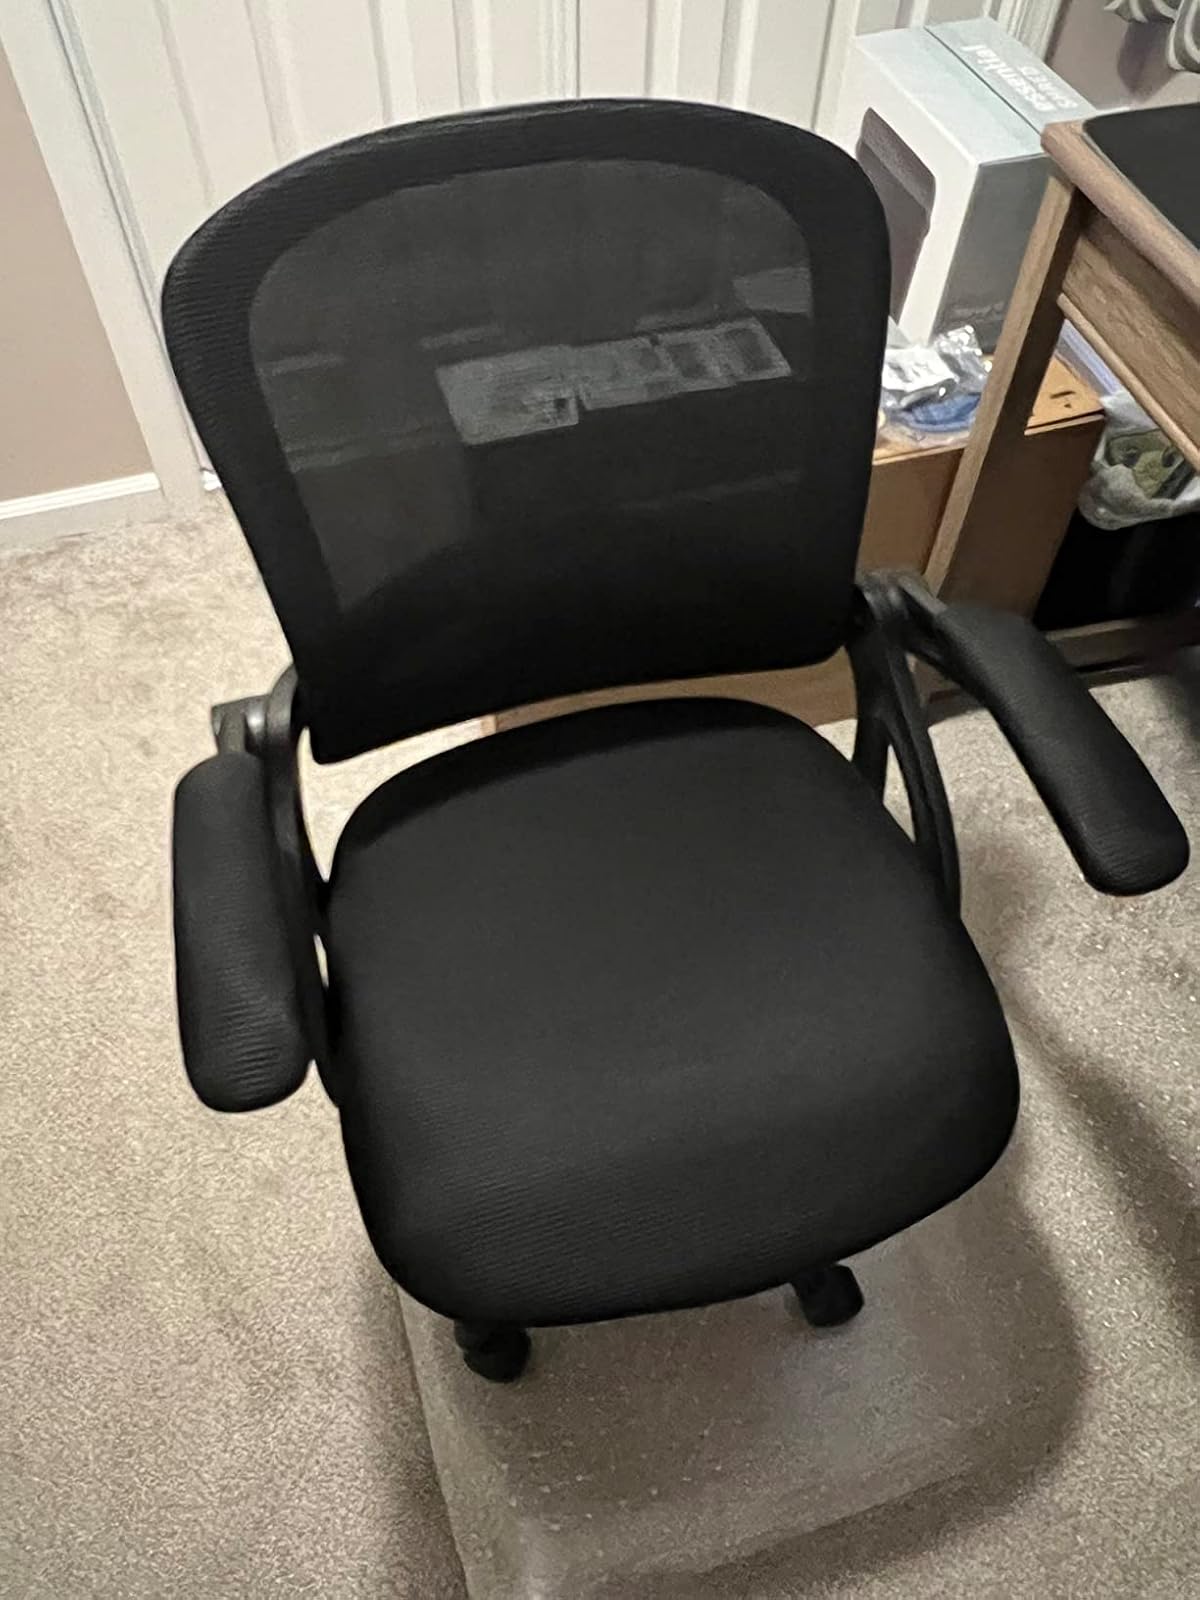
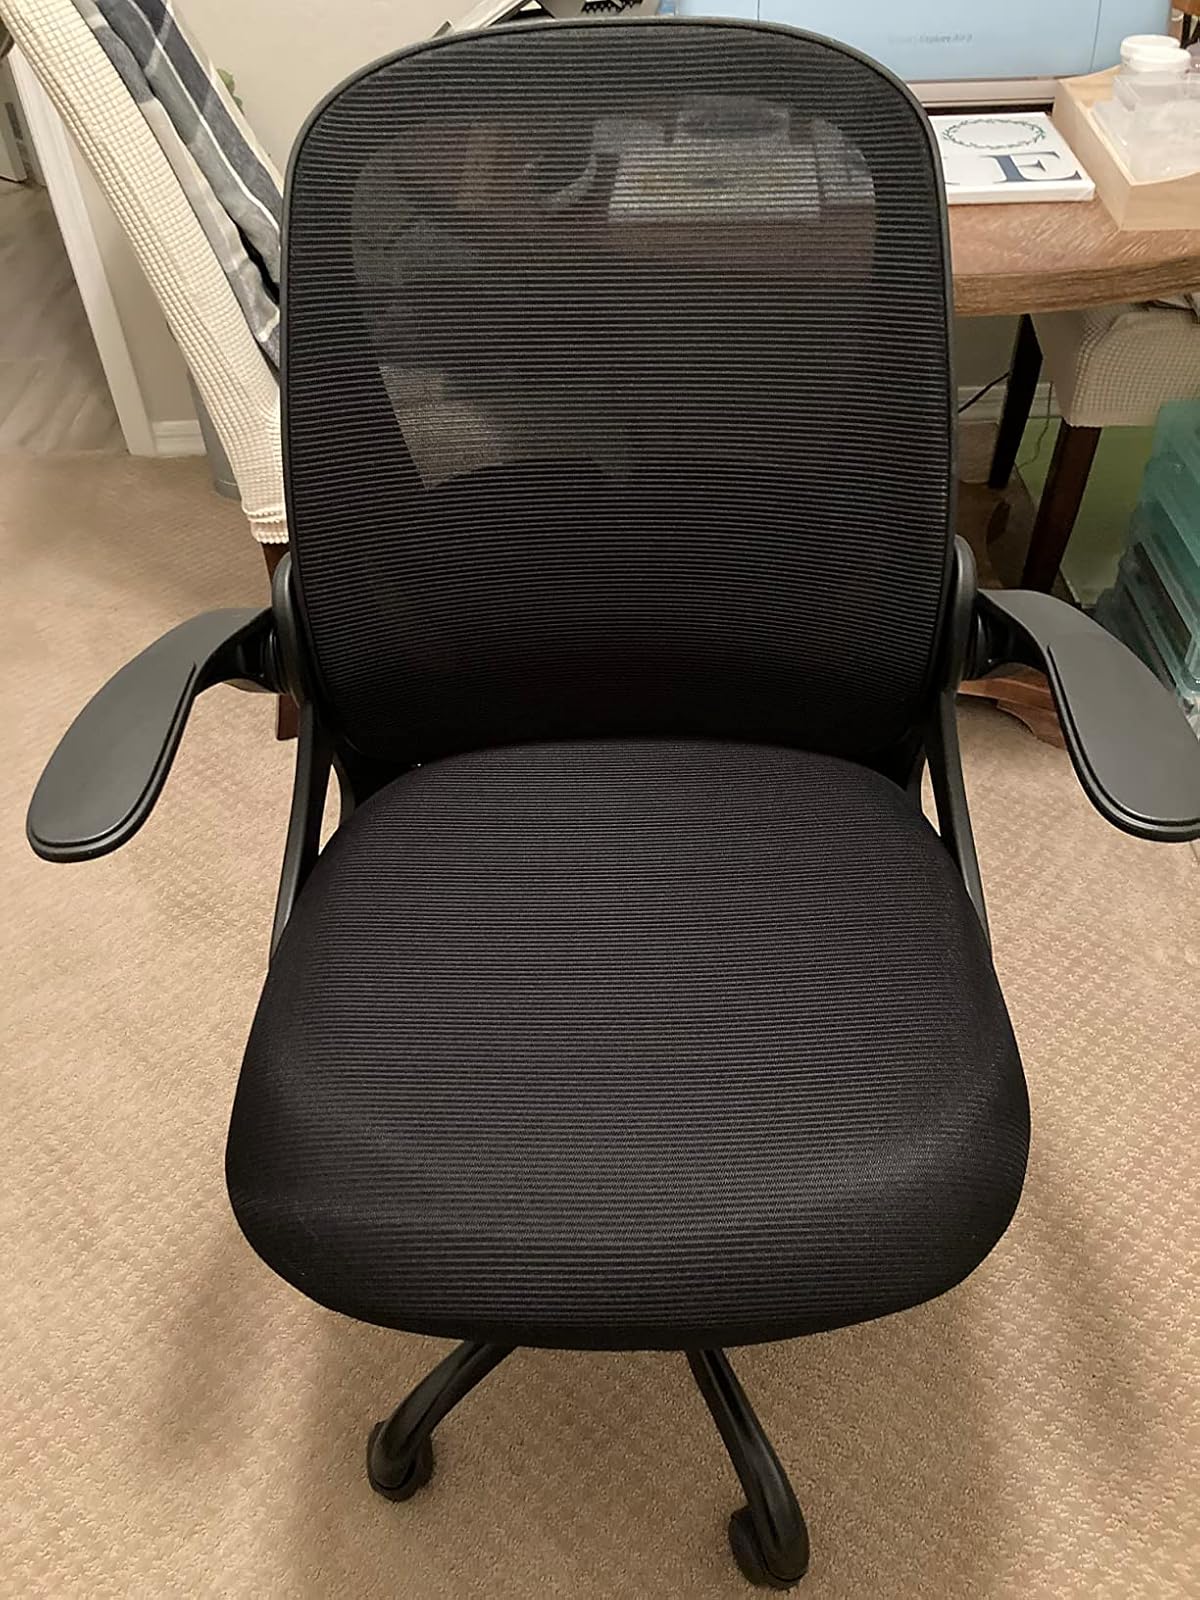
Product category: items_chair
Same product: no